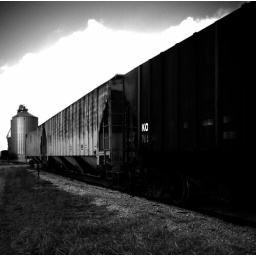
an old train line outside of my grandparents house in humboldt.